Shane Warne

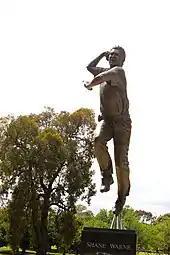
Statue of Warne at the Melbourne Cricket Ground

From 1999 to 2005, Warne was married to Simone Callahan, with whom he had children Summer, Jackson and Brooke. In 2000, Warne lost the Australian vice-captaincy after it was discovered he was sending sexual text messages to a British nurse while still married to Callahan. He was also involved in an altercation with some teenage boys who took a photograph of him smoking after he had accepted sponsorship from a nicotine patch company in return for quitting smoking. In April 2007, Warne and Callahan were reported to be reuniting two years after their divorce. Five months later, however, Callahan again left Warne after he inadvertently sent her a text message he had intended for another woman.